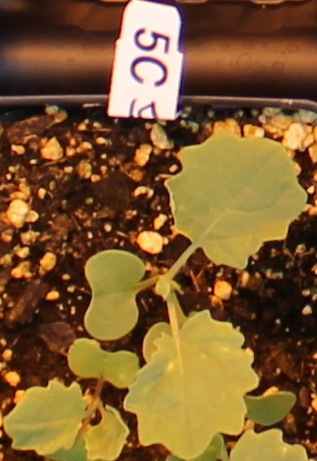
Label: Canola